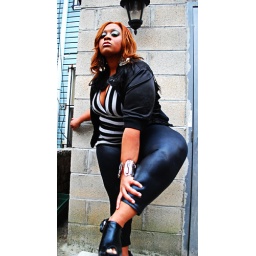
Plus Model wearing black against a wall